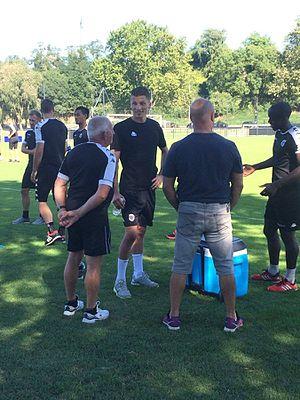
Angers SCO